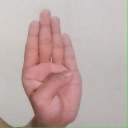
अक्षर: ब